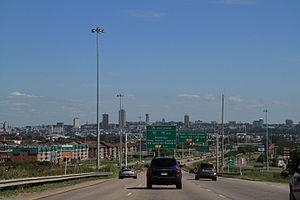
L'autoroute Laurentienne (A73) en direction Sud à la hauteur de la rue Bouvier dans l'arrondissement Les Rivières de la ville de Québec.
Québec /ke.bɛk/ est la capitale nationale du Québec, une des provinces du Canada. Située au cœur de la région administrative de la Capitale-Nationale, elle est le siège de nombreuses institutions dont le Parlement du Québec. En date de juillet 2016, la ville de Québec compte 531 902 habitants et sa communauté métropolitaine regroupe une population de 800 296 habitants.